Japan–Taiwan Exchange Association

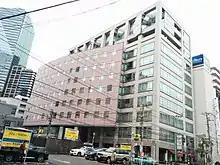
Tokyo Headquarters of the Japan–Taiwan Exchange Association

The establishment of diplomatic relations with the People's Republic of China in 1972 required termination of diplomatic relations with the Republic of China, and abrogation of the Sino-Japanese Peace Treaty.